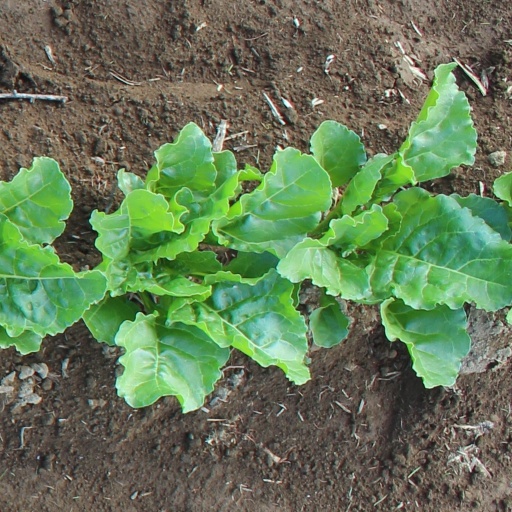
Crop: sugar beet